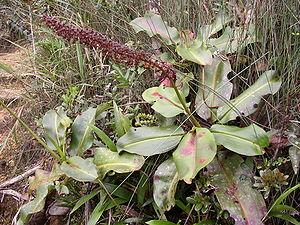
Nepenthes rajah est une espèce de plantes carnivores à piège passif formé d'ascidies, de la famille des Nepenthaceae. Il s'agit d'une espèce endémique qui vit dans une zone très localisée, restreinte au mont Kinabalu et à son voisin, le mont Tambuyukon, dans l'État de Sabah en Malaisie sur l'île de Bornéo. Nepenthes rajah est célèbre pour ses pièges géants en forme d'urnes, ils mesurent jusqu'à 35 cm de haut et 18 cm de large. Ces urnes peuvent contenir 3,5 litres d'eau et plus de 2,5 litres de liquide digestif, ce qui en fait probablement l'espèce aux plus grandes urnes du genre Nepenthes.